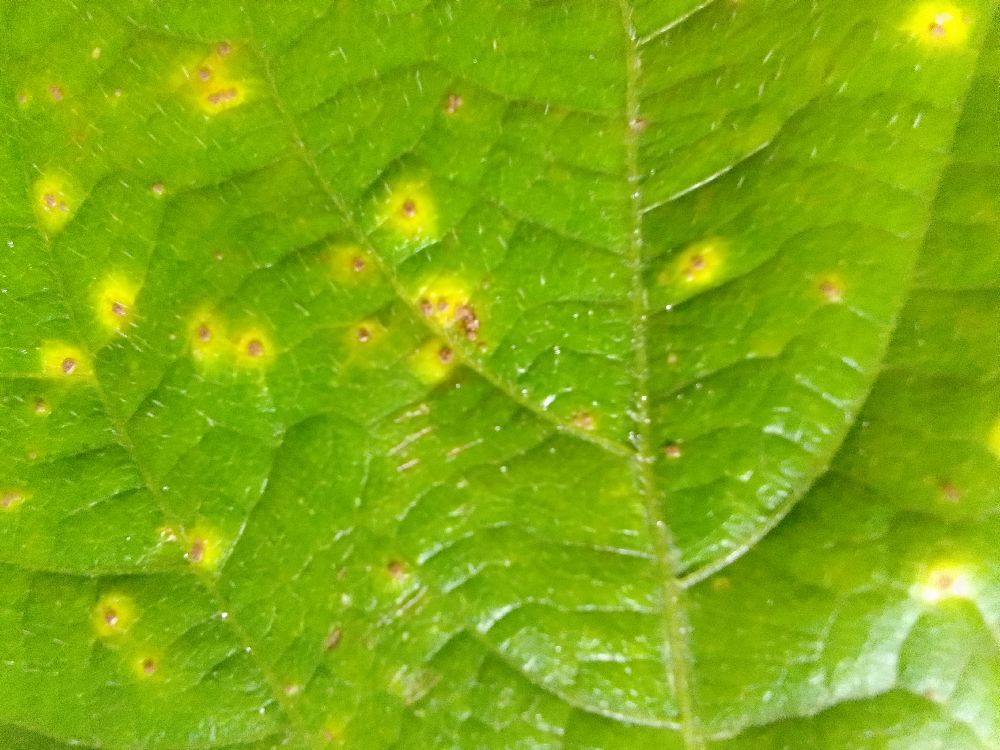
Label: rust